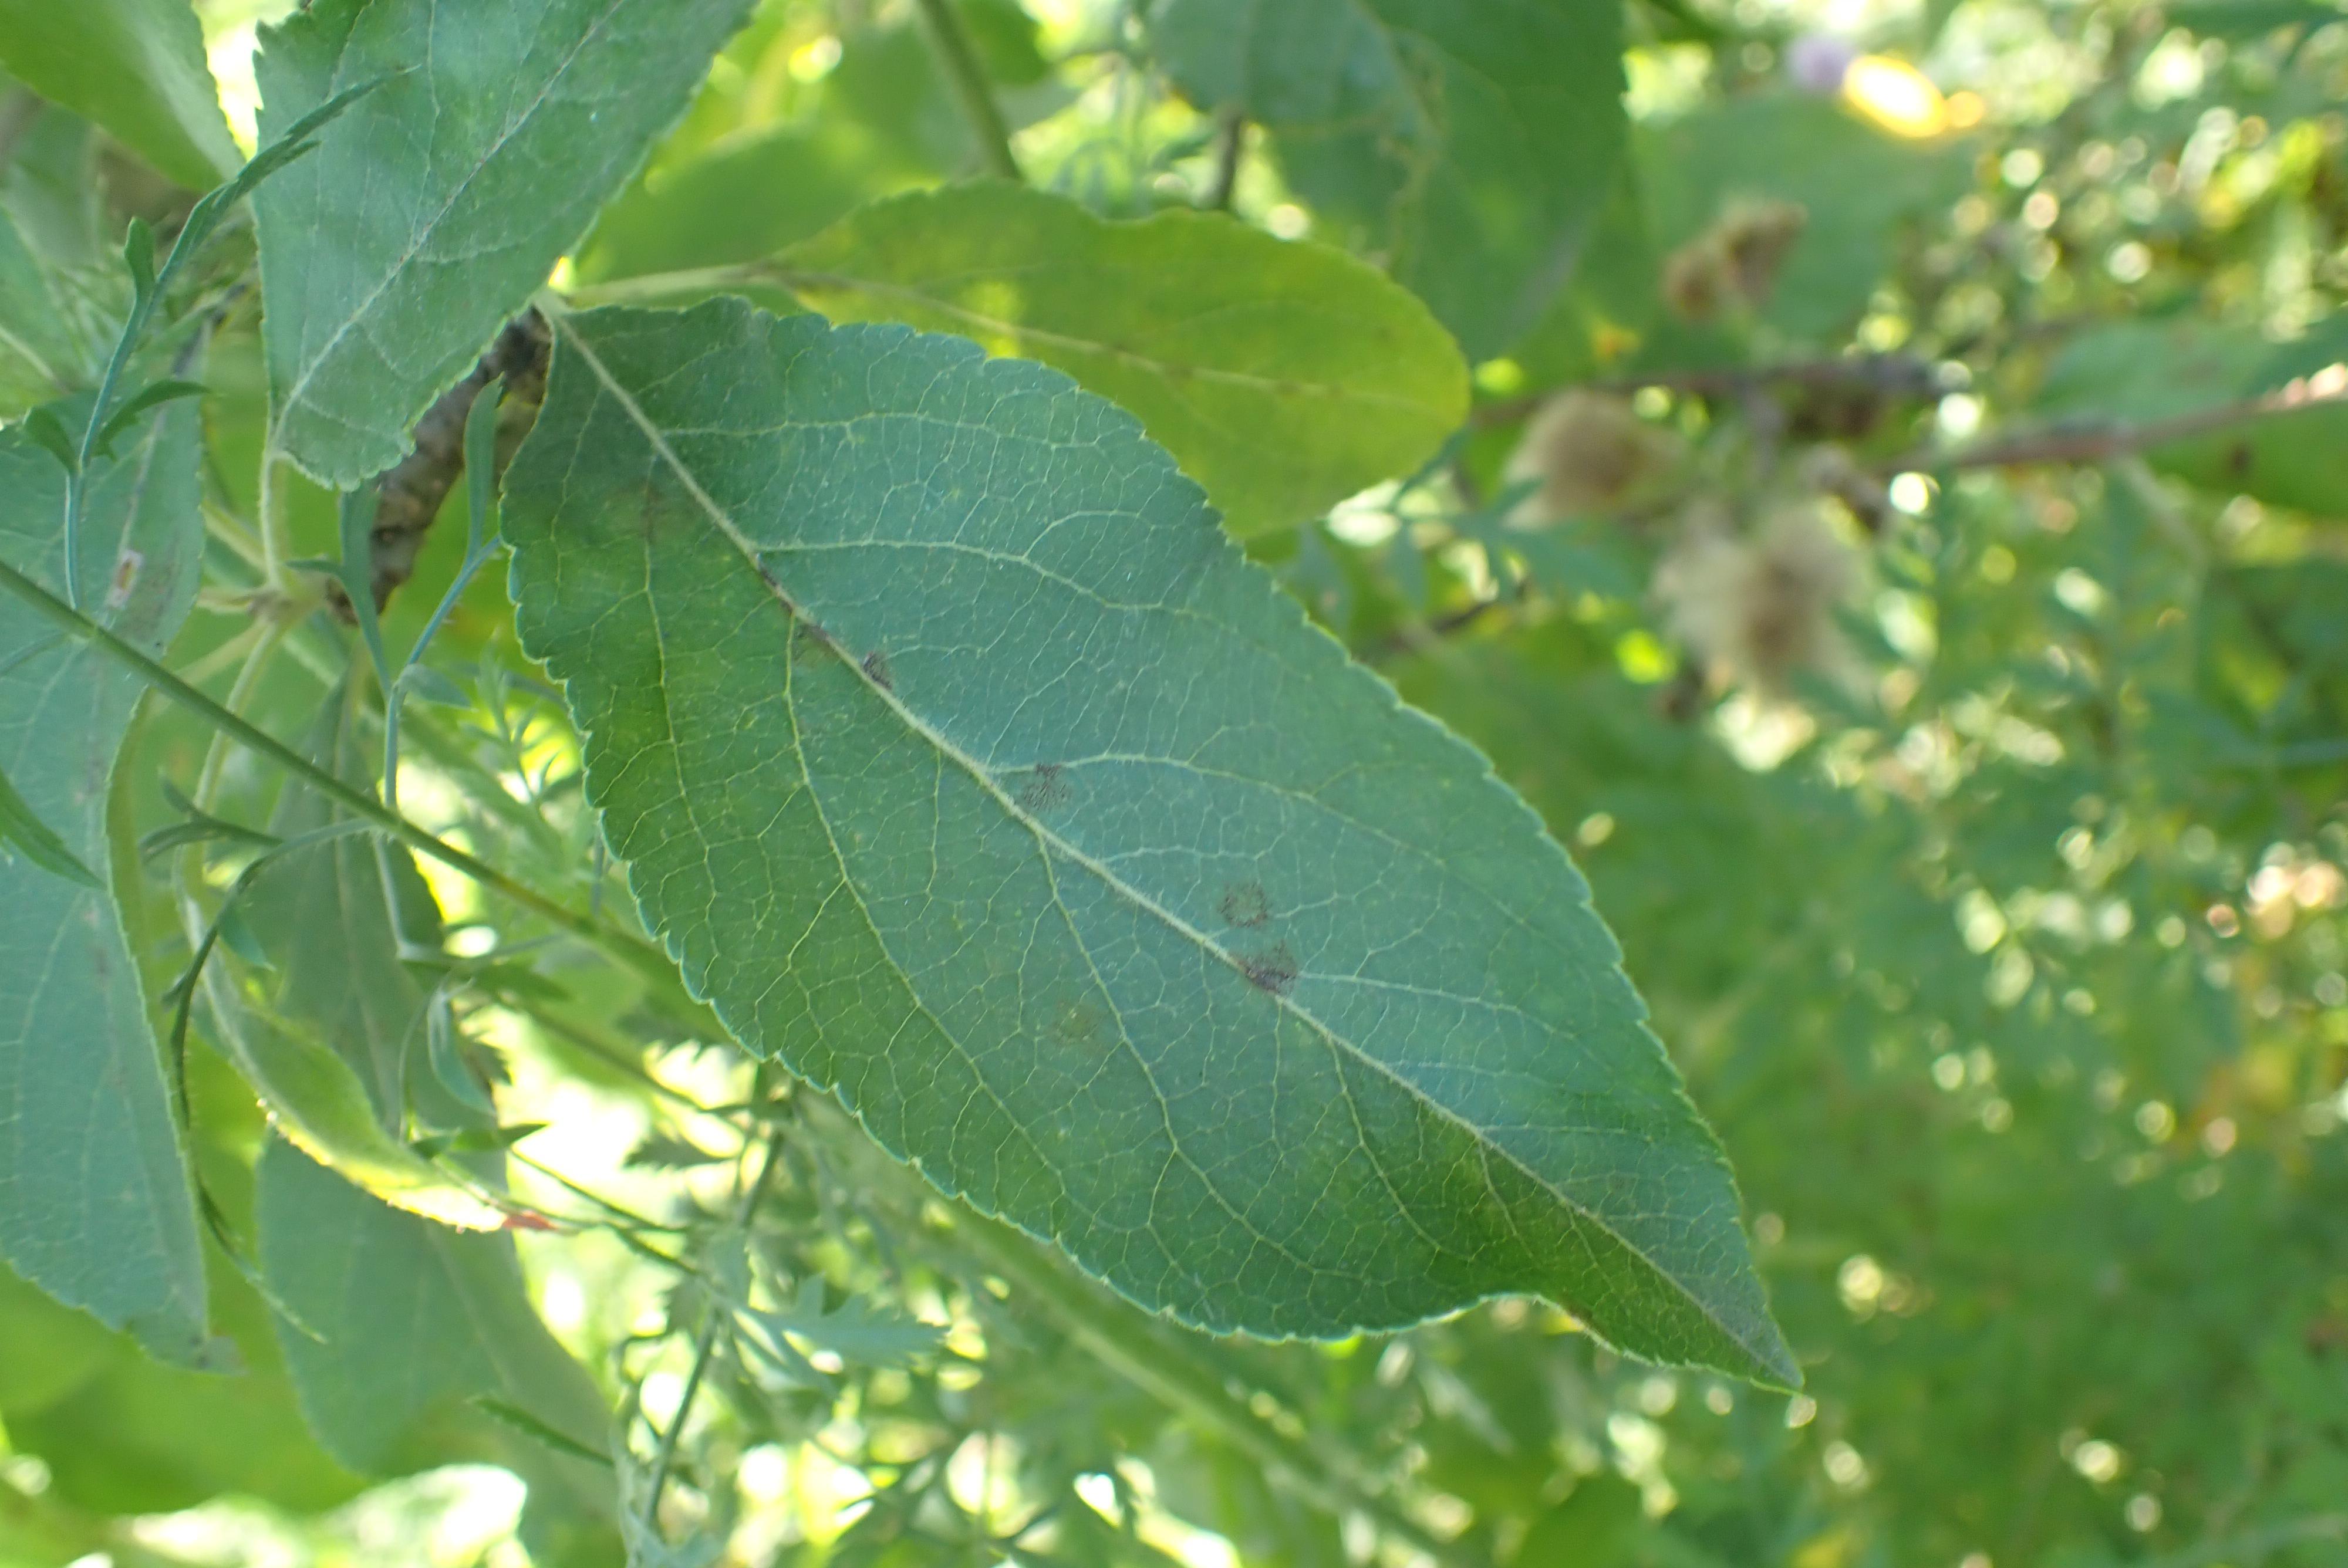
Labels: scab